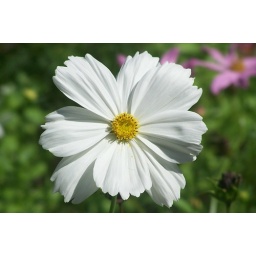
Just one of the beautiful flowers in and around the butterfly sanctuary at Lost River Cave in Bowling Green, KY